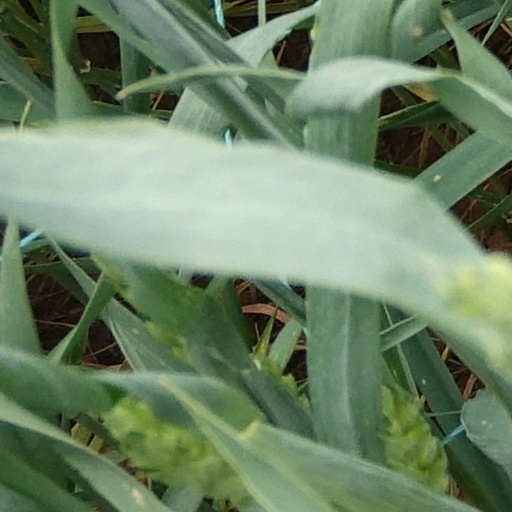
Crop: wheat